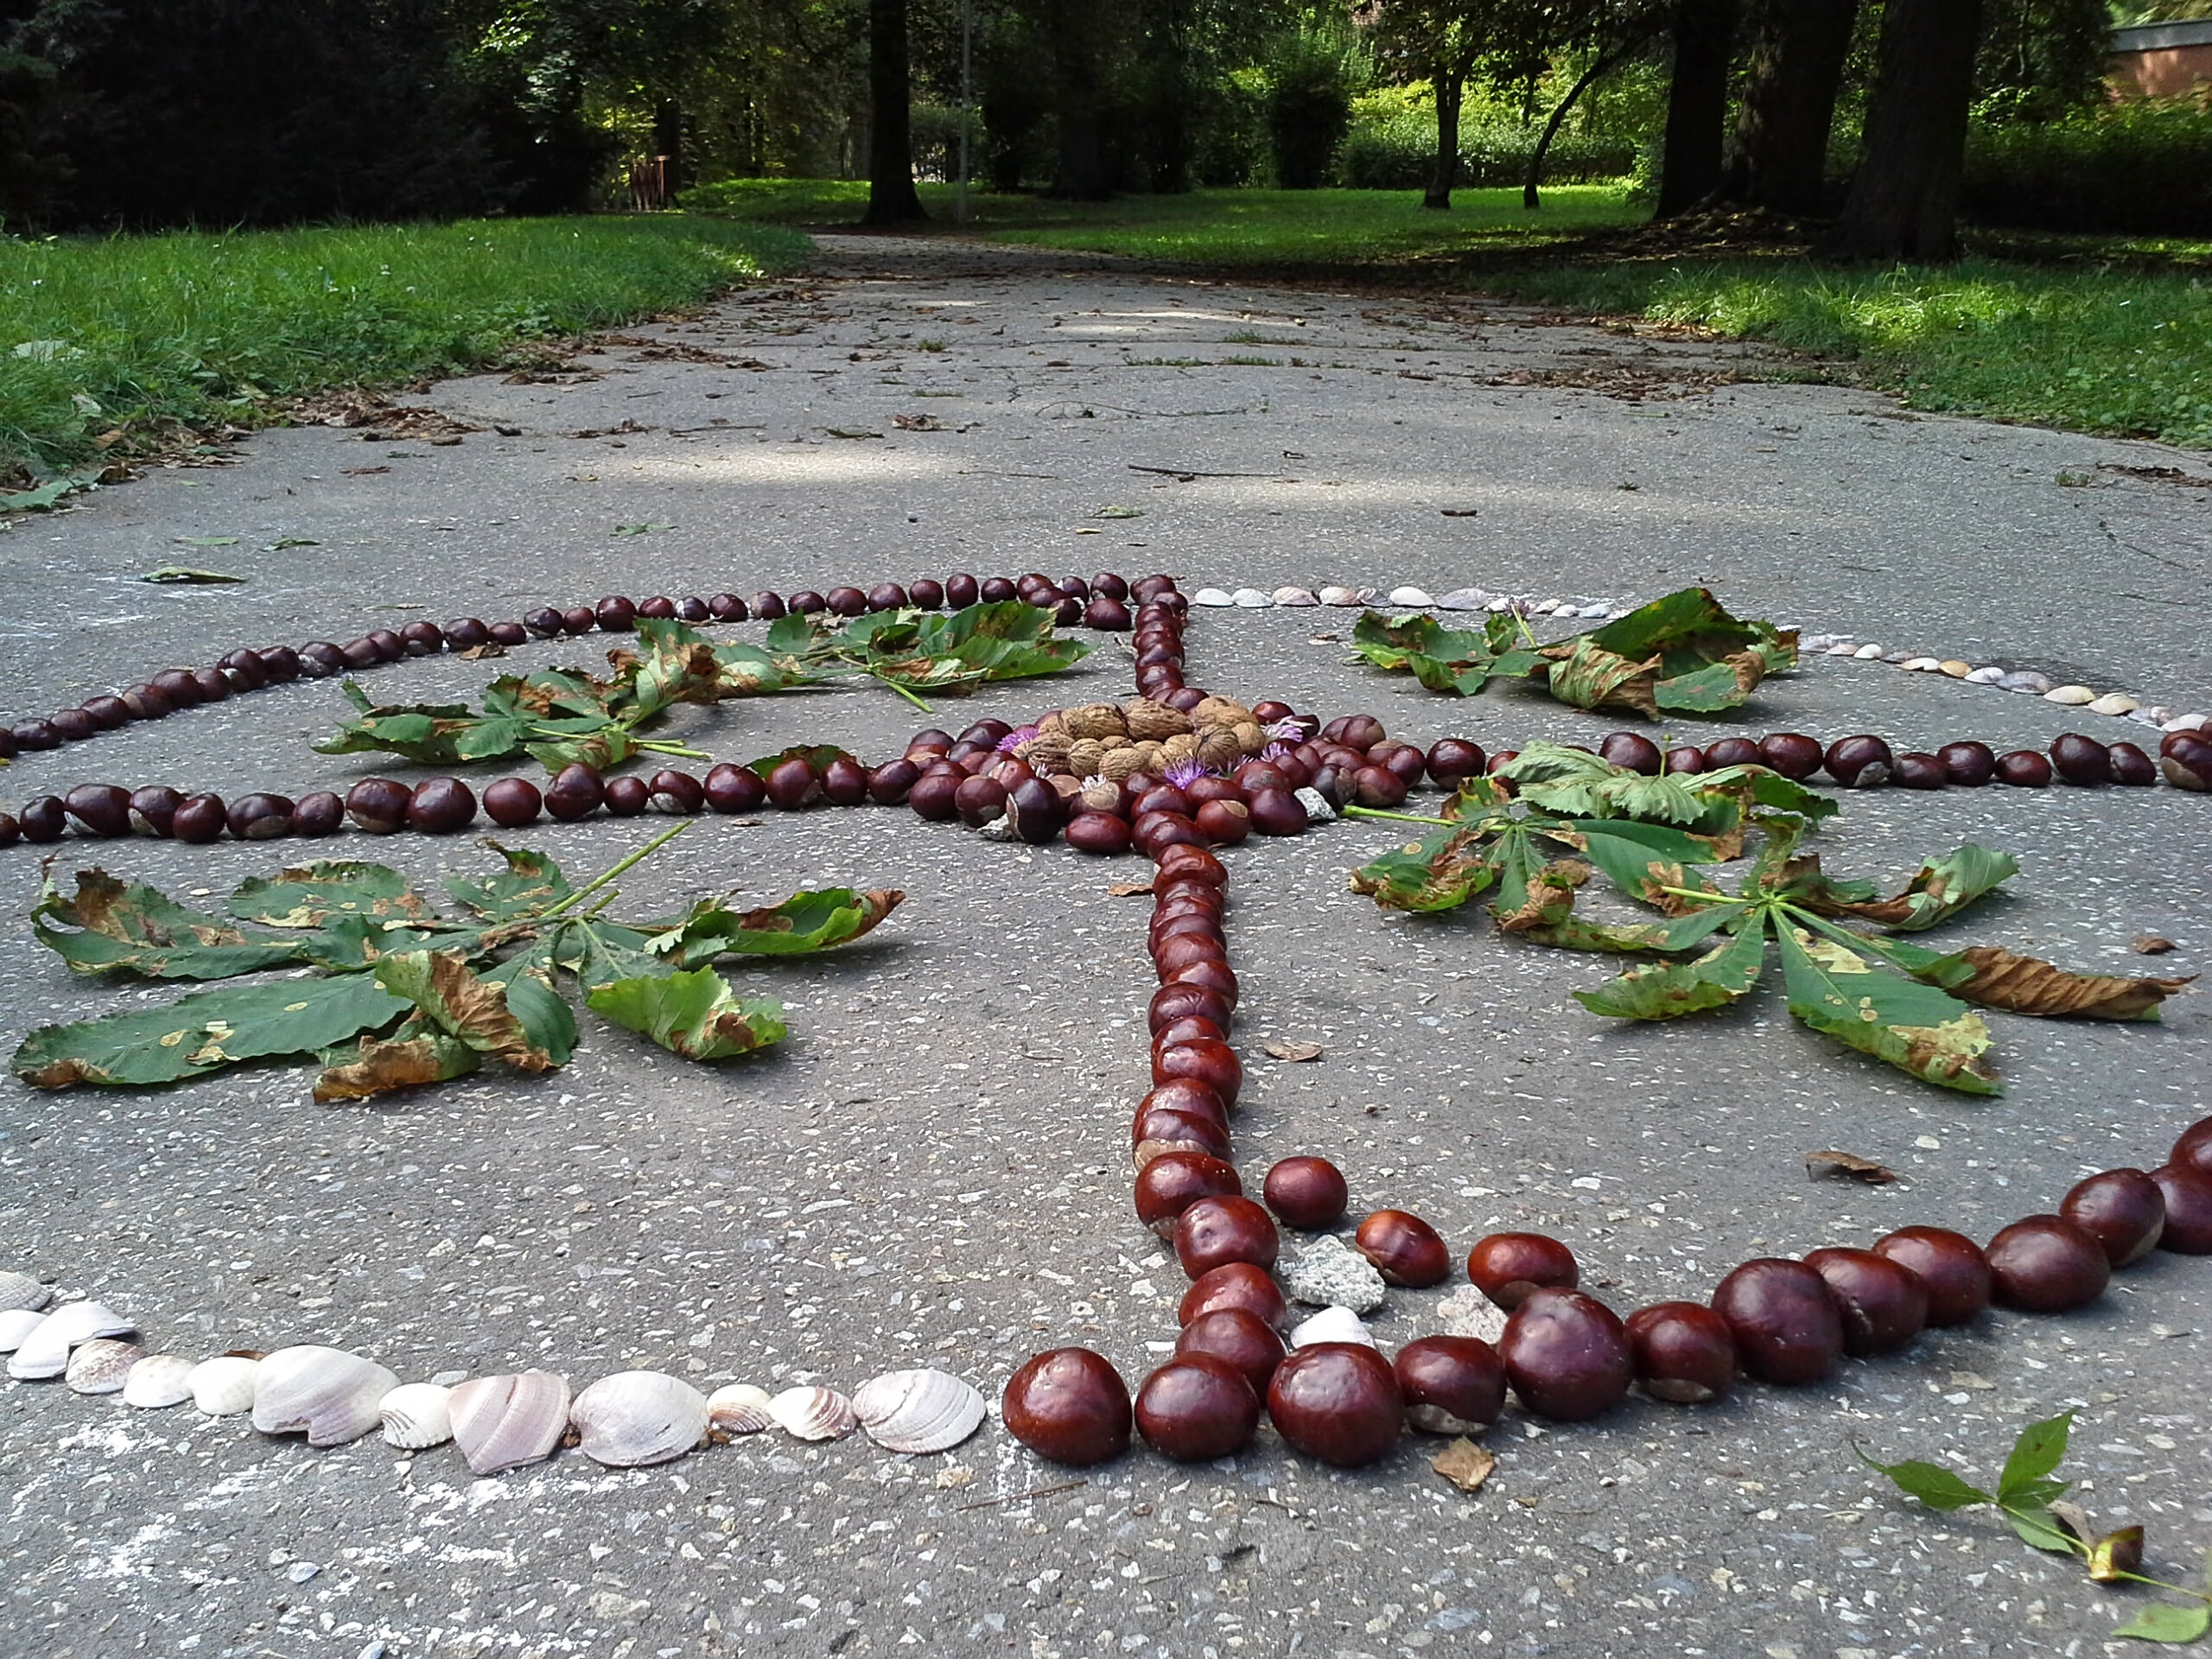
leaf, flower, decoration, autumn, park, backyard, botany, garden, season, ornament, art, chestnuts, yard, autumnal, mandala